McMurdo Sound

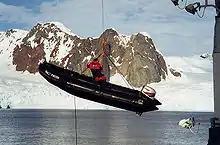
A Zodiac inflatable is hoisted aboard an expedition cruise ship in Antarctic waters after ferrying passengers to shore.

Officials balance the potential for fuel spills inherent in such operations against the critical need to keep McMurdo Station supplied with oil. A fuel tank spill in an unrelated onshore incident in 2003 spilt roughly of Diesel fuel at a helicopter pad at McMurdo Station. The 1989 grounding of the Argentinean ship "Bahía Paraíso" and subsequent spillage of of oil into the sea near the Antarctic Peninsula showed the environmental hazards inherent in supply missions to Antarctica.